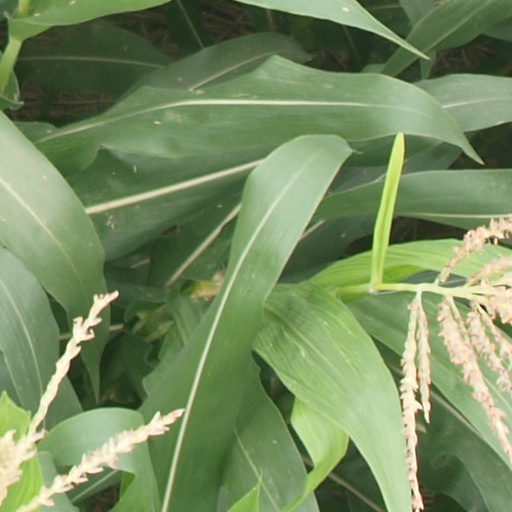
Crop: maize; corn